Fearless Leader

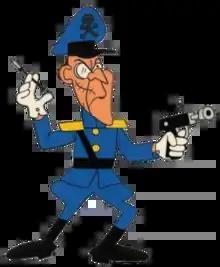

Fearless Leader is the main antagonist in the 1959–1964 animated television series "Rocky and His Friends" and "The Bullwinkle Show", both shows often collectively referred to as "The Rocky and Bullwinkle Show". He is the employer of fellow primary villains Boris Badenov and Natasha Fatale, serving as an overarching antagonist in some episodes of the series. He was originally voiced by Bill Scott.